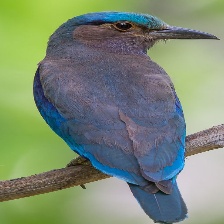
Species: INDIAN ROLLER
Scientific name: CORACIAS BENGHALENSIS